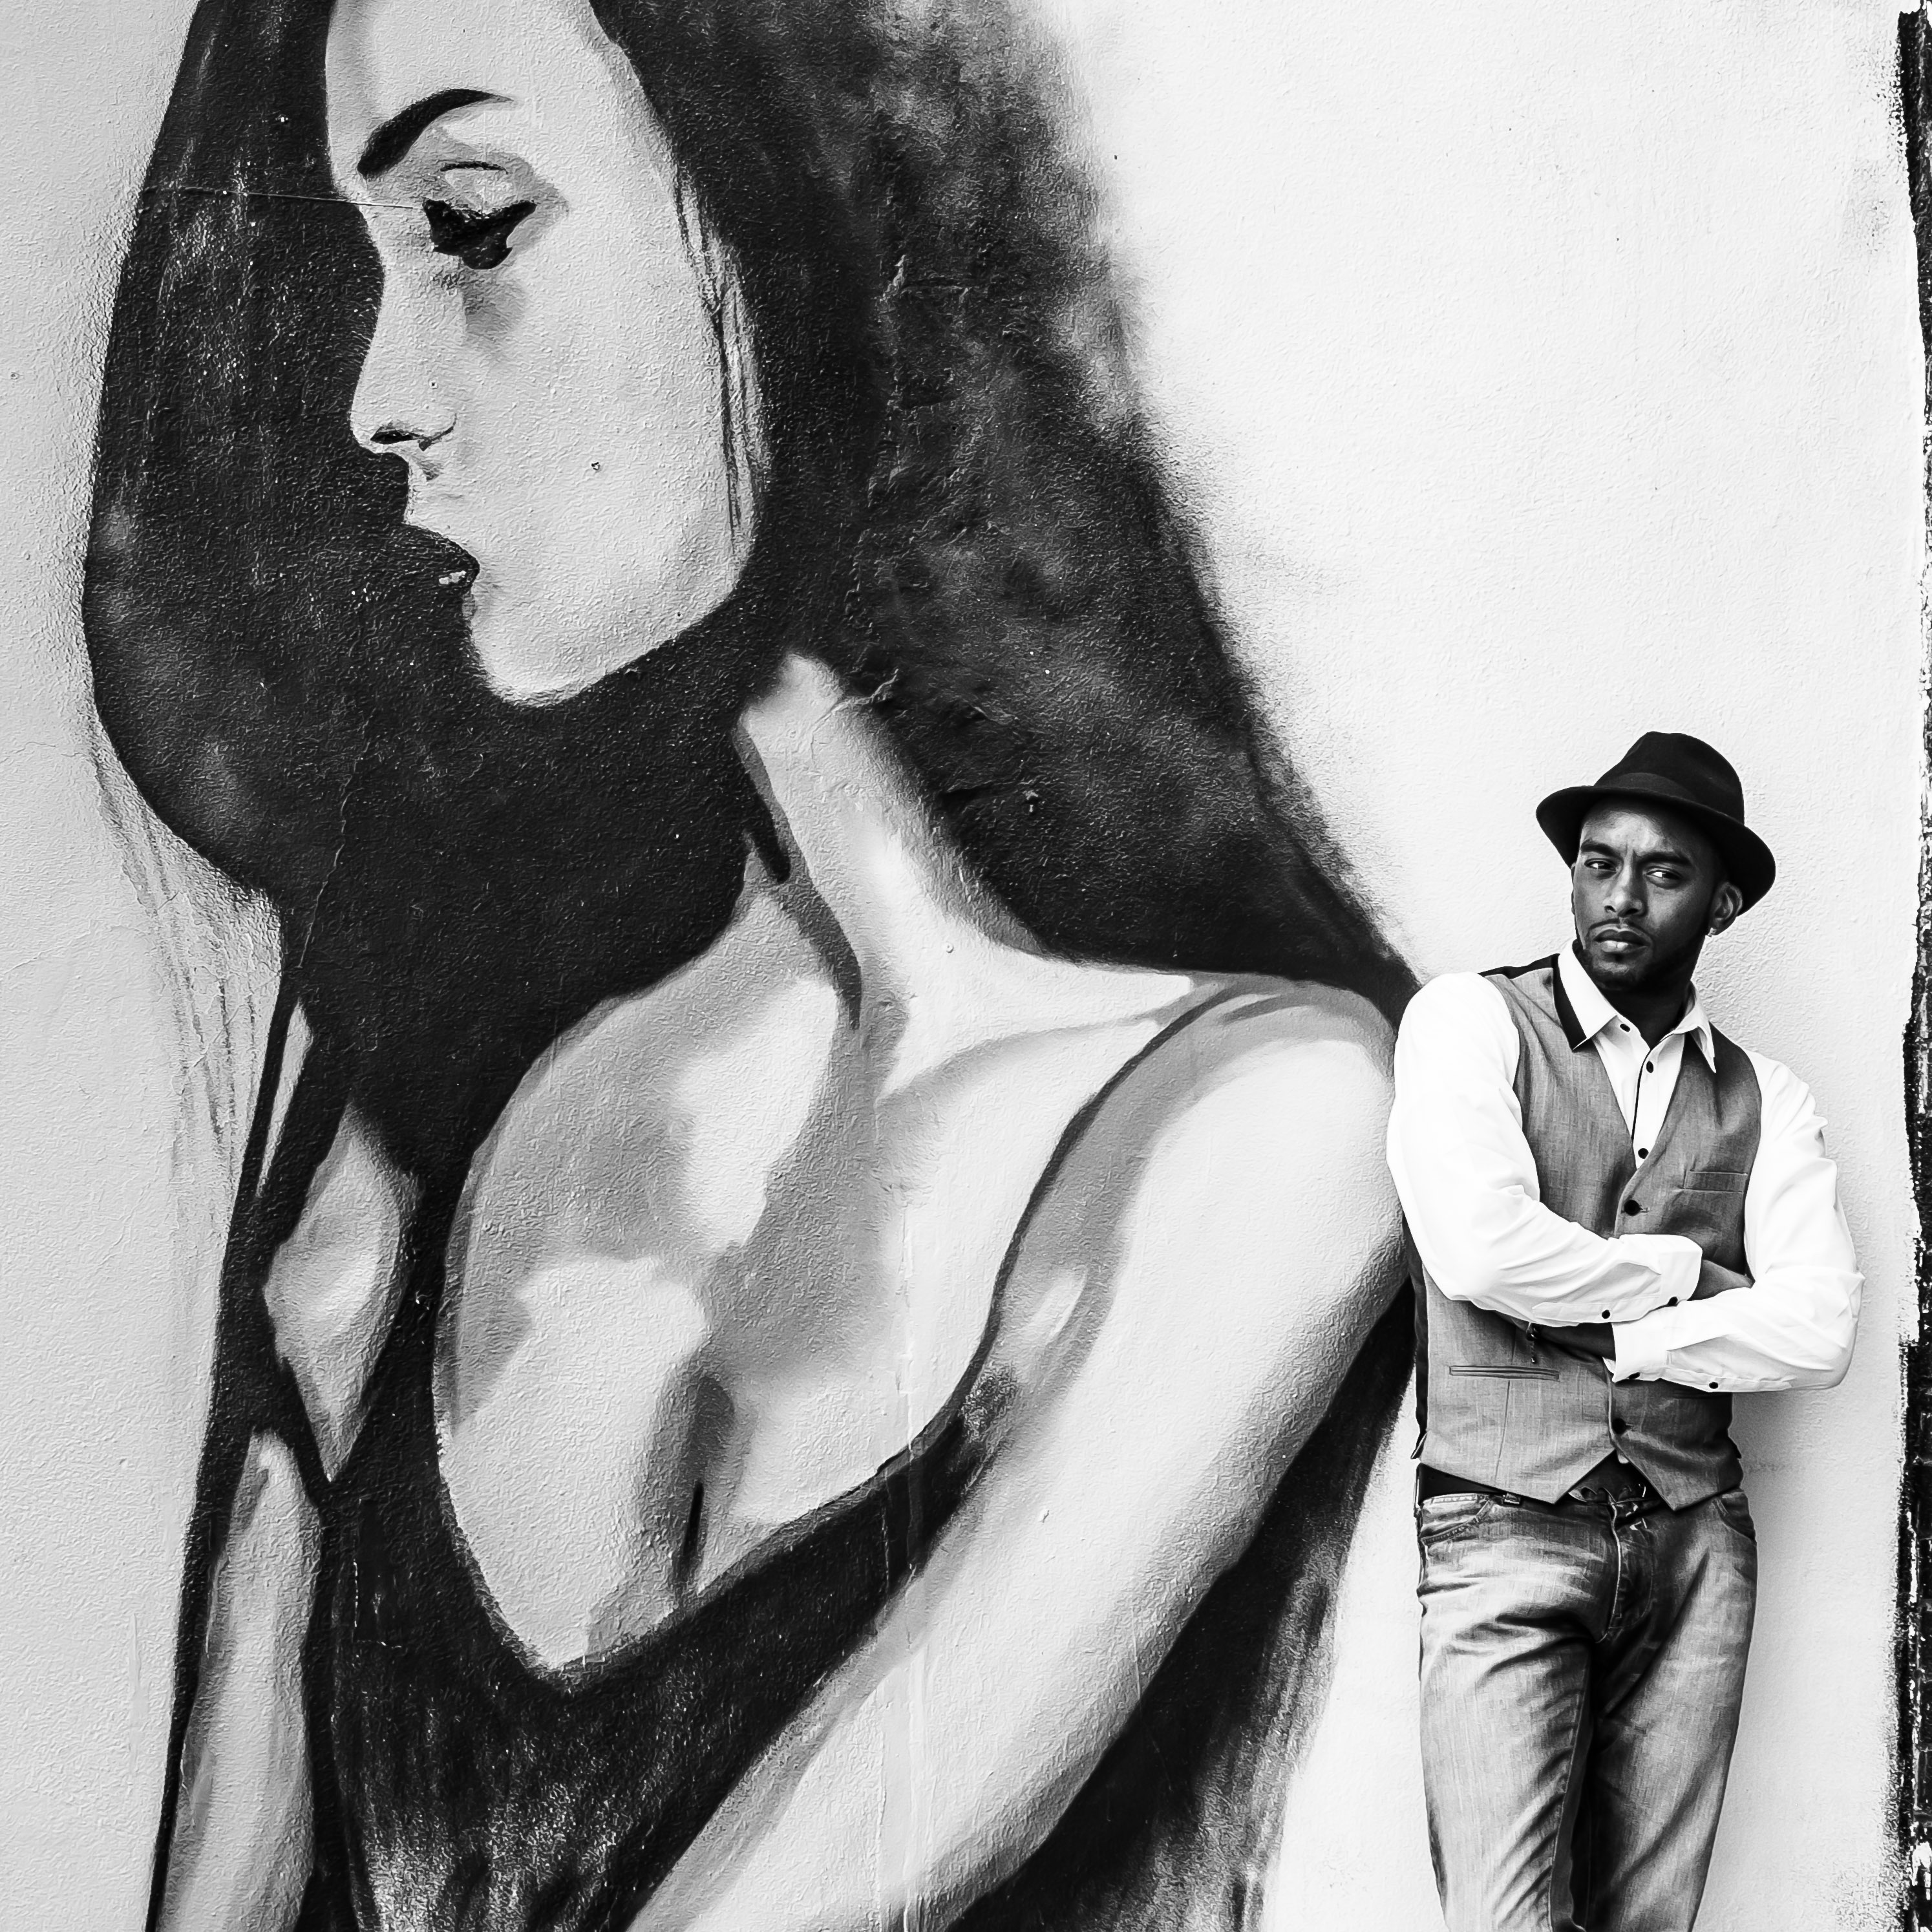
black and white, white, photography, portrait, model, black, monochrome, lady, art, sketch, drawing, illustration, photograph, photo shoot, monochrome photography, album cover, art model, figure drawing